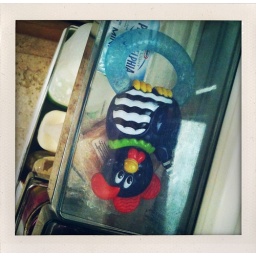
Just the usual array of things in our fridge; milk, cheese spread, weird plastic chicken thing.